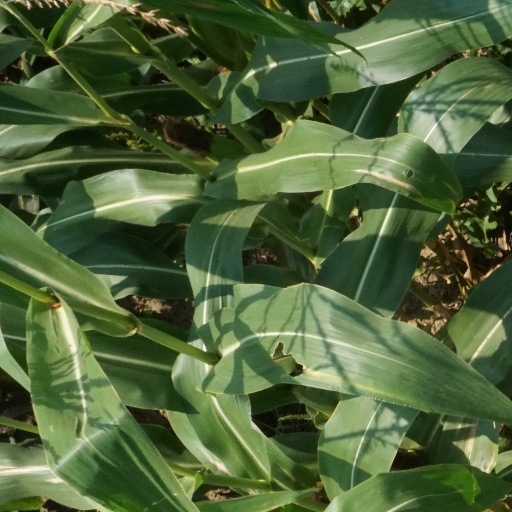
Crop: maize; corn